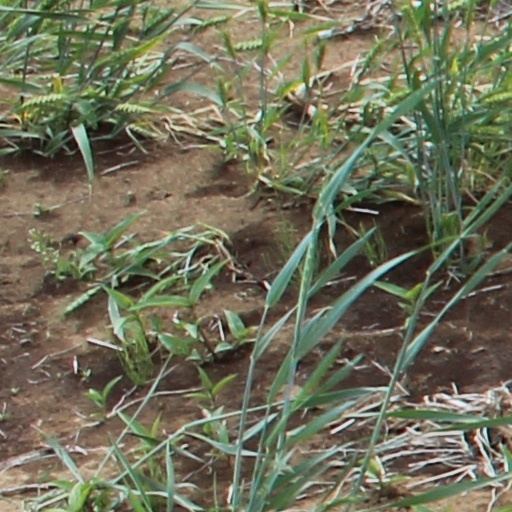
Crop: wheat